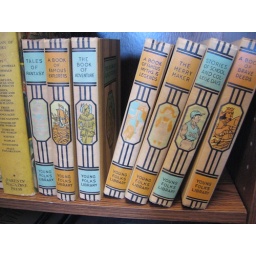
cool books at the flea market in mobile, al